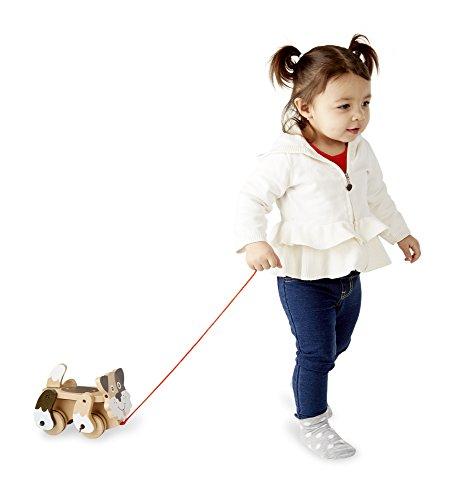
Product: Melissa & Doug Playful Puppy Wooden Pull Toy for Beginner Walkers
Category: Toys & Games | Baby & Toddler Toys | Push & Pull Toys
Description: A smiling pull toy that's perfect for beginning walkers.
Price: $21.00
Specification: ProductDimensions:6.2x6.5x10.5inches|ItemWeight:1.65pounds|ShippingWeight:1.65pounds(Viewshippingratesandpolicies)|DomesticShipping:ItemcanbeshippedwithinU.S.|InternationalShipping:ThisitemcanbeshippedtoselectcountriesoutsideoftheU.S.LearnMore|ASIN:B002EI429Q|Itemmodelnumber:3028|Manufacturerrecommendedage:18month-3years